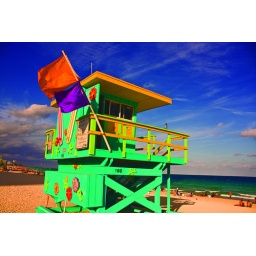
It is amazing, the sky and the ocean color every day differently in Miami.